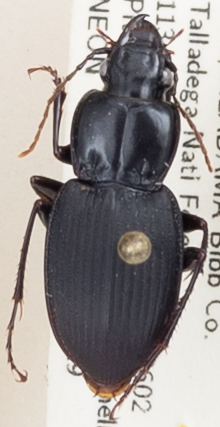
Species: Cyclotrachelus convivus
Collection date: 2018-09-19
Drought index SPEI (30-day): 0.246
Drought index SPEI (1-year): -0.006
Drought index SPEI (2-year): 0.47